Ethan Van Sciver

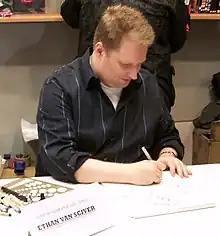
Ethan Van Sciver drawing at Comicon fest, Athens, 2008

Van Sciver was hired by Marvel Comics in 2001 to work on "New X-Men", a retitled and revamped series (beginning with #114) written by Grant Morrison. The series' primary artist Frank Quitely was not expected to illustrate the necessary twelve issues per year, so Van Sciver was scheduled to illustrate two issues per year, which expanded to more issues as Igor Kordey was also hired as a semi-regular artist. Van Sciver drew a total of four issues. In issue #133 (December 2002) of this series, Morrison and Van Sciver co-created the character Dust, a Sunni Muslim mutant who can transform into sand.